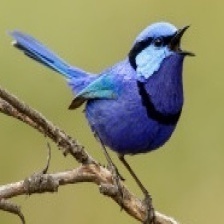
Species: SPLENDID WREN
Scientific name: MALURUS SPLENDENS